Stubičke Toplice

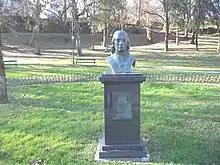
Statue of the bishop Maksimilijan Vrhovac in the central park

A significant period in development of Stubičke Toplice began in 1806, when the Zagreb bishop Maksimilijan Vrhovac (Karlovac, 23. 11. 1752. - Zagreb, 16. 12. 1827) bought nearby Golubovec castle from the Domjanić family and then thermal springs in Stubičke Toplice from counts Vojkffy – Vojković. Until 1811, Vrhovac systematically bought the surrounding land, increased the possession of the place and turned it into a large complex where a modern thermal spa would be built.